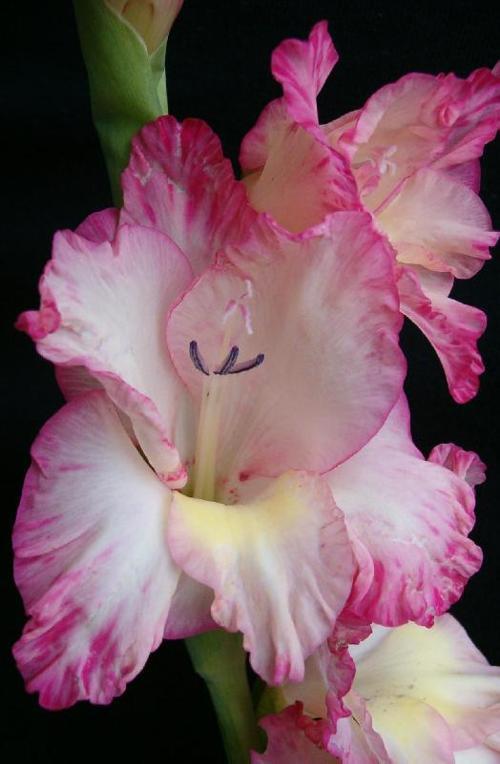
Label: sword lily